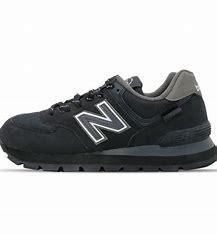
Brand: New
Model: Balance New Balance 574 Series